Stefan Hecht

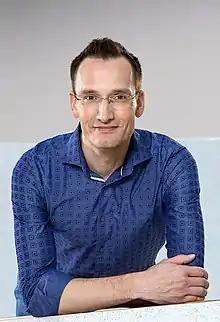
Stefan Hecht (30 November 2020)

Hecht was born in 1974 in East Berlin. He studied chemistry from 1992 to 1997 at the Humboldt-Universität zu Berlin and the University of California, Berkeley, where he carried out his diploma thesis research with the late William G. Dauben about "New Mechanistic Insight into the Lumiketone Rearrangement – Wavelength-Dependent Photochemistry of 4-Methoxybicyclo[3.1.0]hex-3-en-2-ones". After his diploma in chemistry, he carried out his graduate work from 1997 to 2001 on the "Synthesis and Application of Functional Branched Macromolecules – From Site Isolation and Energy Harvesting to Catalysis" in the research group of Jean Fréchet at the University of California, Berkeley.